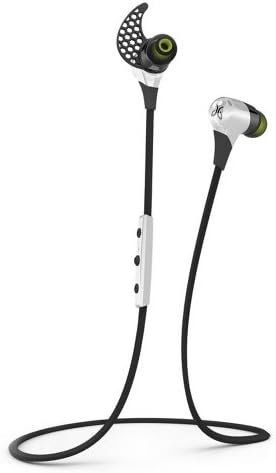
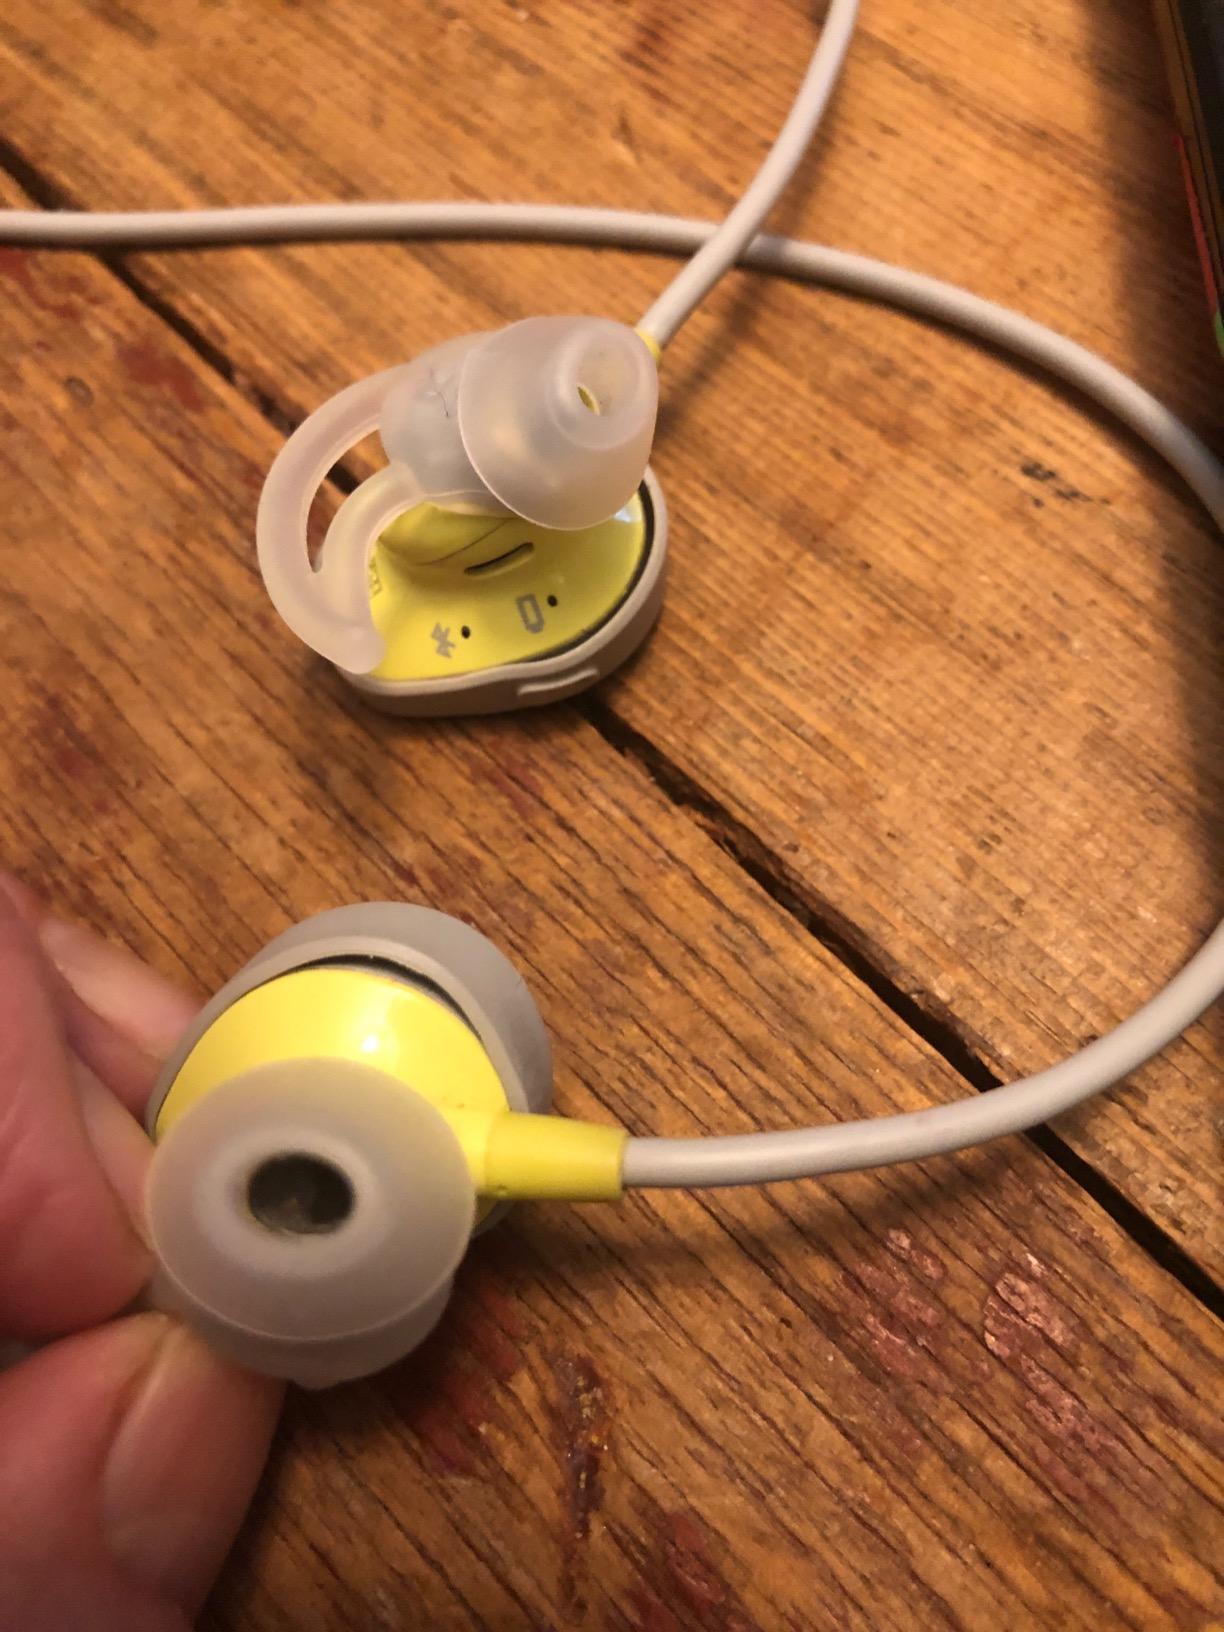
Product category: headphones
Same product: no